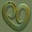
Label: worm